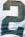
Number: 2